Newburgh, Fife

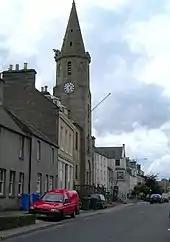
Newburgh Town House

Newburgh Town House was designed in the Italianate style, with a central tower and spire, and built on the south side of the High Street in 1808. It forms a continuous block with the other houses. The Laing Museum and Library was added to the north side of the street in 1894-96.